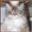
Label: cat